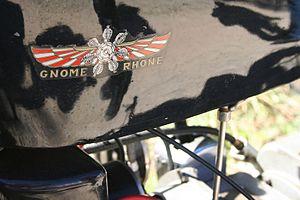
gnome rhone
La Société des Moteurs Gnome et Rhône est une société française qui fabriqua des moteurs pour l'aviation, puis des motocyclettes et des bicyclettes jusque dans les années 1950. Elle était le résultat de la fusion en 1914 de la société Gnome, fondée sans référence à l'aviation le 6 juin 1905 par les frères Louis et Laurent Seguin, avec son principal concurrent, la société Le Rhône, créée en 1897 et dirigée par Louis Verdet.